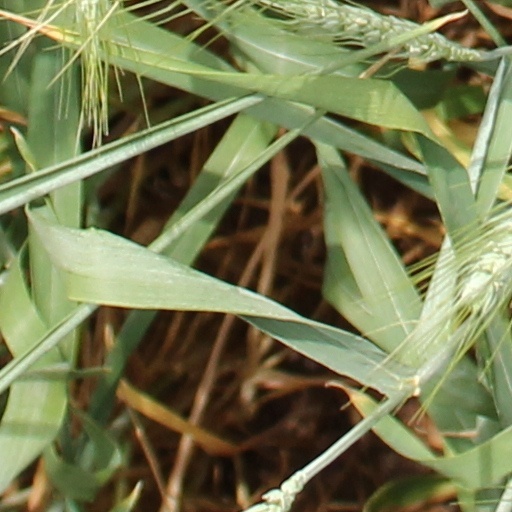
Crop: wheat